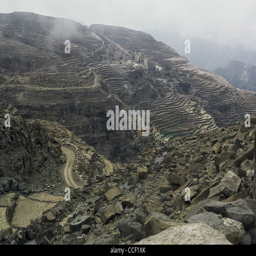
terraced farmland and a distant view of a village in the mountains